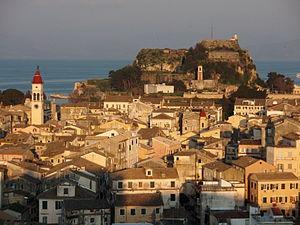
Il y a, en 2019, 18 sites inscrits au patrimoine mondial de l'UNESCO en Grèce. Parmi eux, 16 sont inscrits en fonction des critères culturels, tandis que les deux autres sont inscrits pour satisfaire aux deux critères culturels et naturels. Cinq des sites sont situés sur des îles, l'un est réparti entre les îles et le continent, les 12 restants exclusivement sur le continent. Le premier site à être inscrit au patrimoine de l'humanité est le temple d'Apollon à Bassae en 1986, le plus récent est le site archéologique de Philippes, inscrit en 2016. Il y a 14 sites supplémentaires inscrits sur la liste indicative.
La ville de Corfou est la capitale de l’île grecque de Corfou. Elle se situe sur la côte Est de l’île, à flanc de collines, et possède un port qui permet de relier les villes de Brindisi, Saranda, Patras et Igoumenitsa. La ville est également le siège du dème de Corfou.